Gyrodyne QH-50 DASH

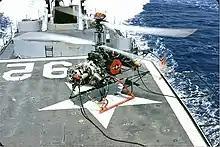
A QH-50C on board the destroyer during a deployment to Vietnam between April and June 1967

The DASH's control scheme had two controllers: one on the flight deck, and another in the combat information center. The flight-deck controller handled take-off and landing. The controller in the Combat Information Center (CIC) would fly DASH to the target's location and release weapons using semiautomated controls and radar. The CIC controller could not see the aircraft or its altitude and occasionally lost operational control or situational awareness. Late in the program, there were successful experiments to add a TV camera to the drone. These DASH SNOOPYs were also used as airborne spotters for naval gunfire.